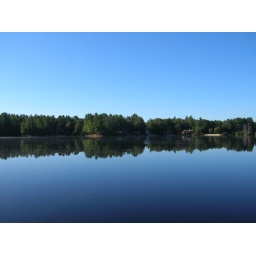
Gould Pond. Beauti-ful. This is the lake right behind our rental house we rented while racing in Antrim